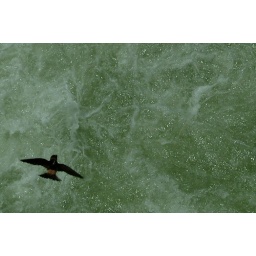
Like a bird over troubled water